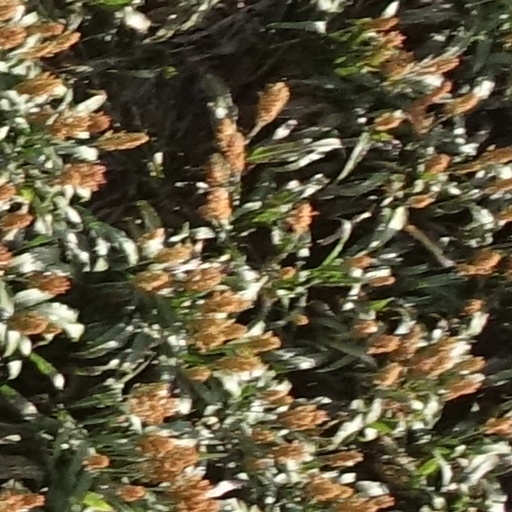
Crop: sorghum